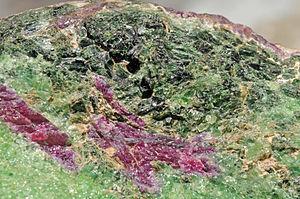
cristaux de zoïsite var. anyolite, cristaux de pargasite, cristaux de corindon var. rubis